The Criterion Collection

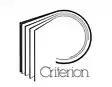
The original "Criterion" logo

The Criterion Collection began publishing LaserDiscs on December 1, 1984, with its release of "Citizen Kane", until March 16, 1999, with Michael Bay's "Armageddon" (#384). Three of the company's early titles ("The 39 Steps", "The Lady Vanishes" and "The Third Man") were also issued on VHS and Betamax. These were Criterion's only releases on those formats—other Janus/Criterion titles were often released to VHS through Home Vision Entertainment.